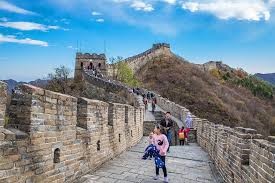
Landmark: Great Wall of China